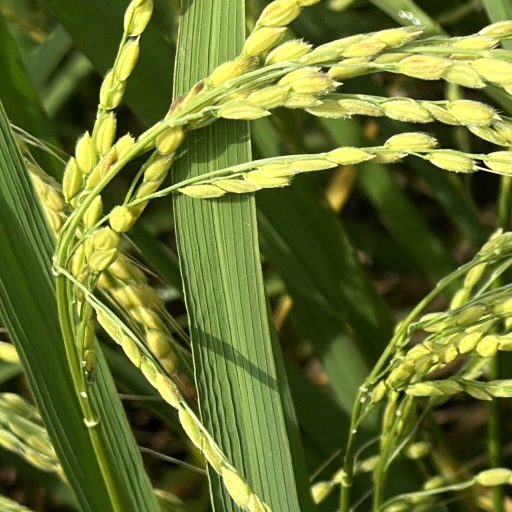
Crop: rice